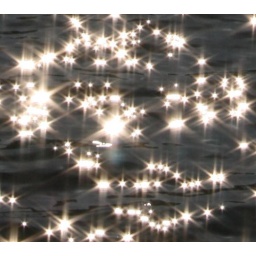
A river star field - shooting into the sun in front of the National Theatre